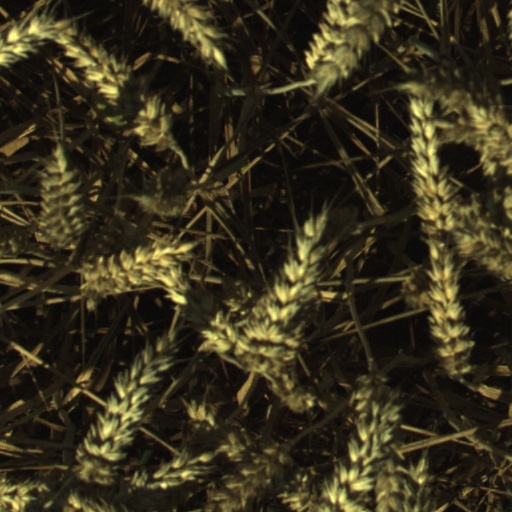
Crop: wheat